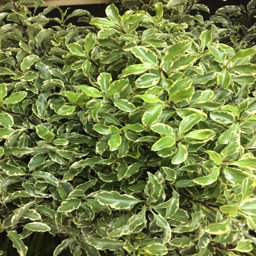
person : this is educational institution campus .